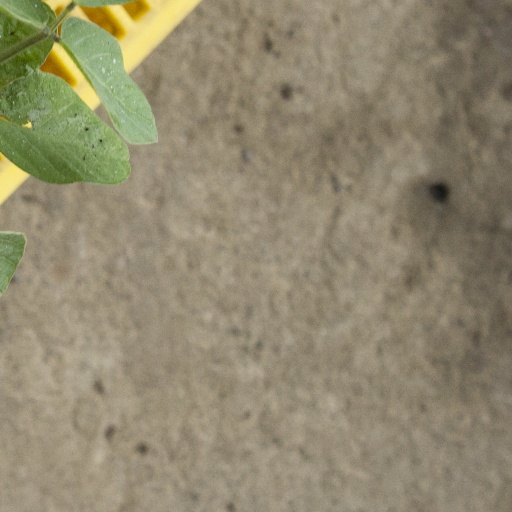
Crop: soybean